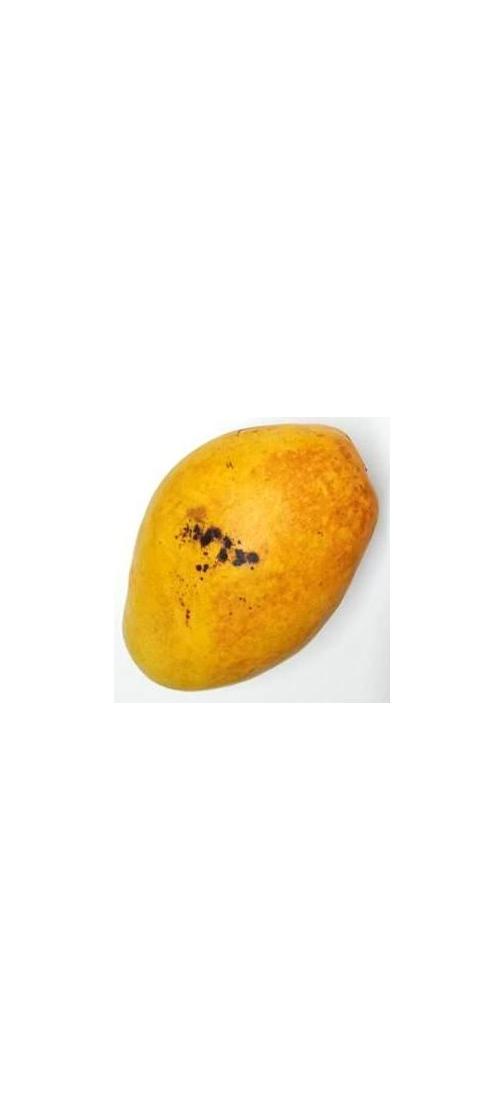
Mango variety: Bari-11